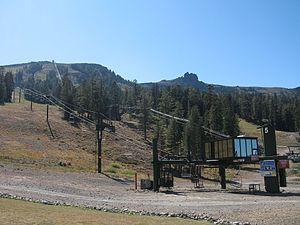
Kirkwood est une census-designated place de Californie dans les comtés d'Alpine et Amador. Sa population était de 158 habitants selon le recensement de 2010.